Suwałki

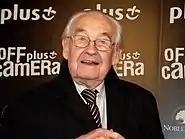
Andrzej Wajda, film director and recipient of an Honorary Oscar

After the spring of 1905, when the Russians were forced to accept a limited liberalization, the period of Polish cultural revival started. Although the Polish language was still banned from official use, new Polish schools were opened, as well as a Polish-language "Tygodnik Suwalski" weekly and a library. After World War I broke out, heavy fights for the area erupted. Finally in 1915, the Germans broke the Russian front and Suwałki was under German occupation. The town and surrounding areas were detached from the rest of the Polish lands and were directly administered by the German military commander of the Ober-Ost Army. Severe laws imposed by the German military command and the tragic economic situation of the civilians led to the creation of various secret social organisations. Finally, in 1917, local branches of the Polska Organizacja Wojskowa were created.